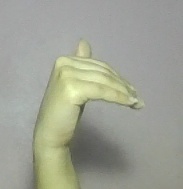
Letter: khaa